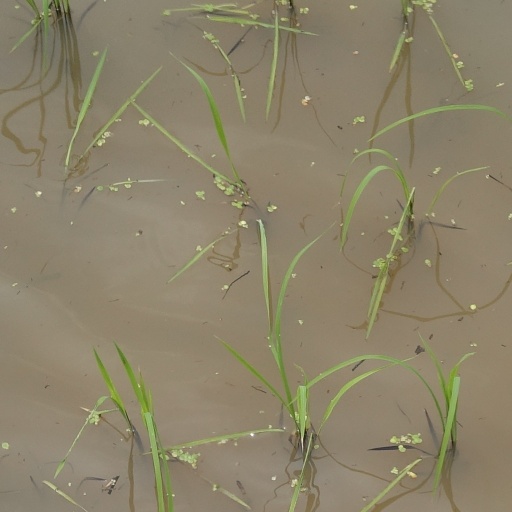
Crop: rice